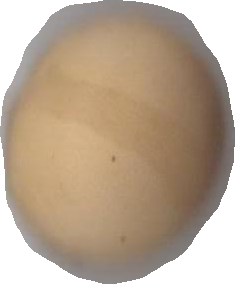
Variety: Dega